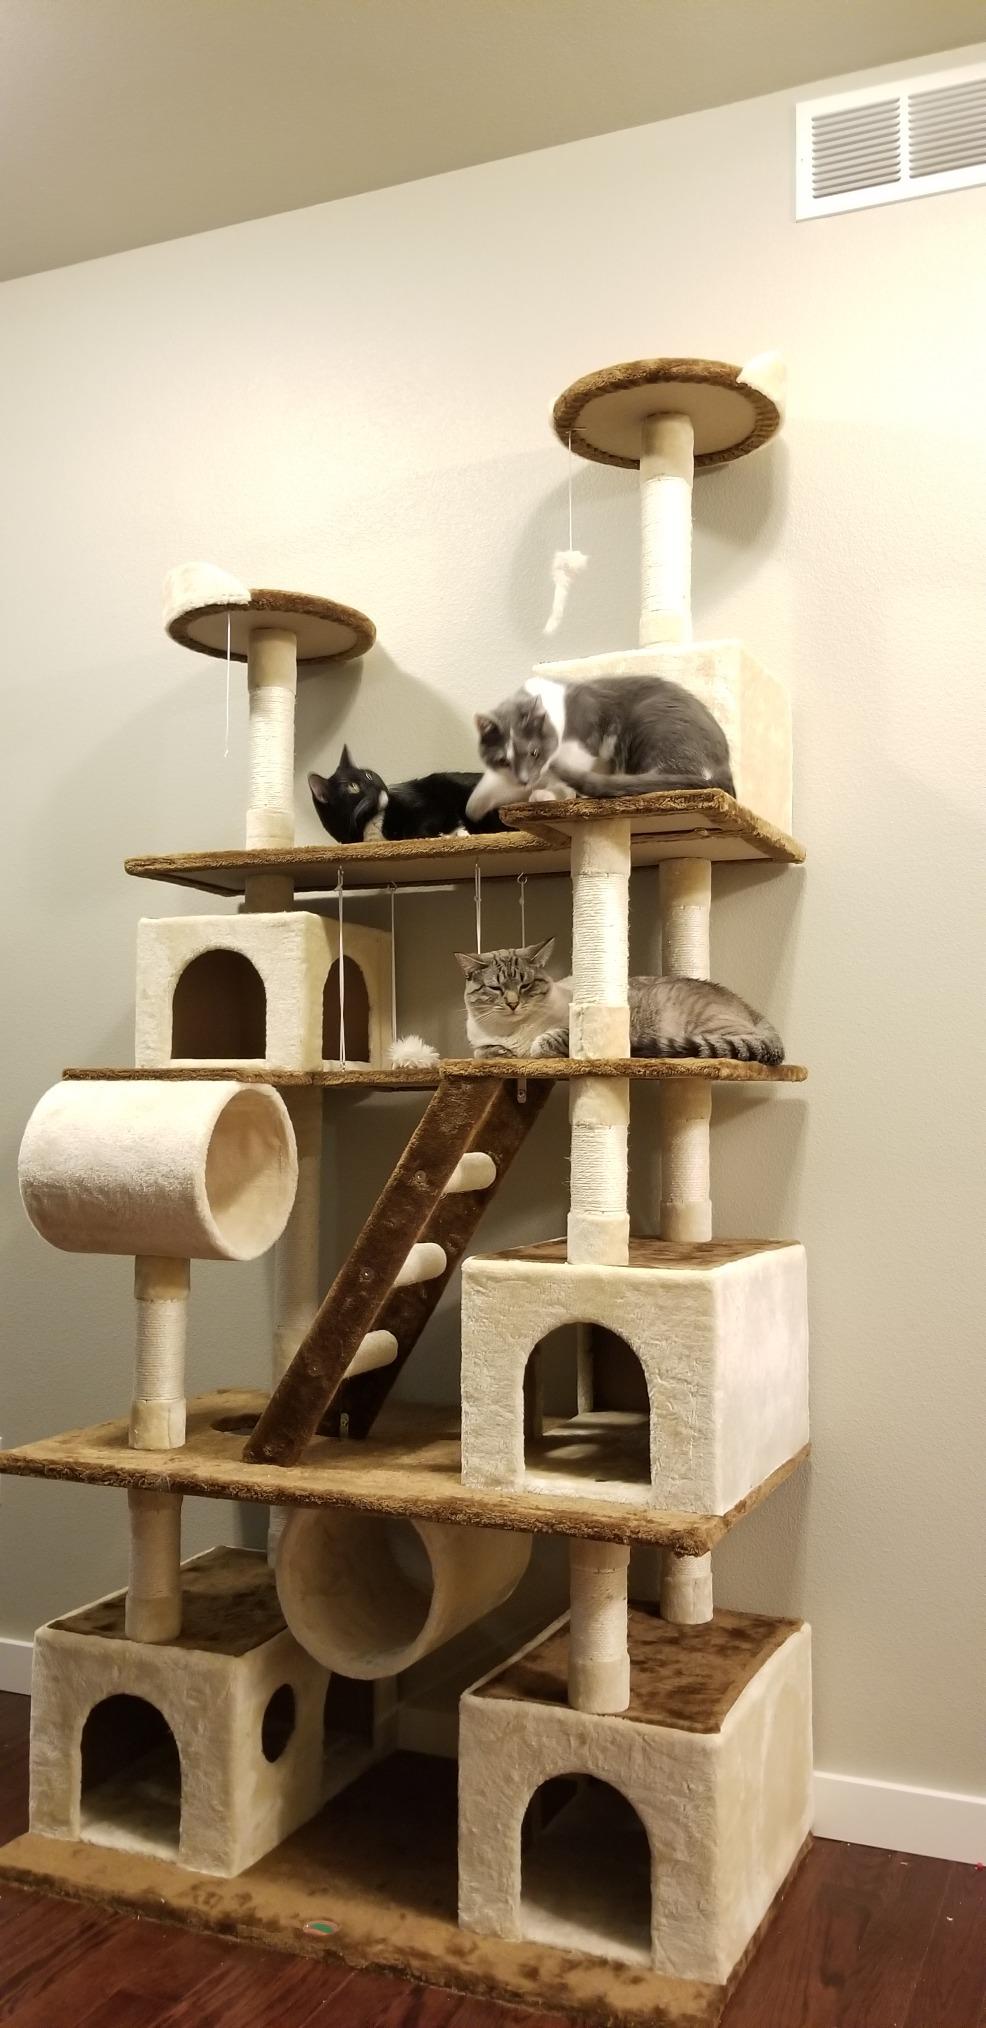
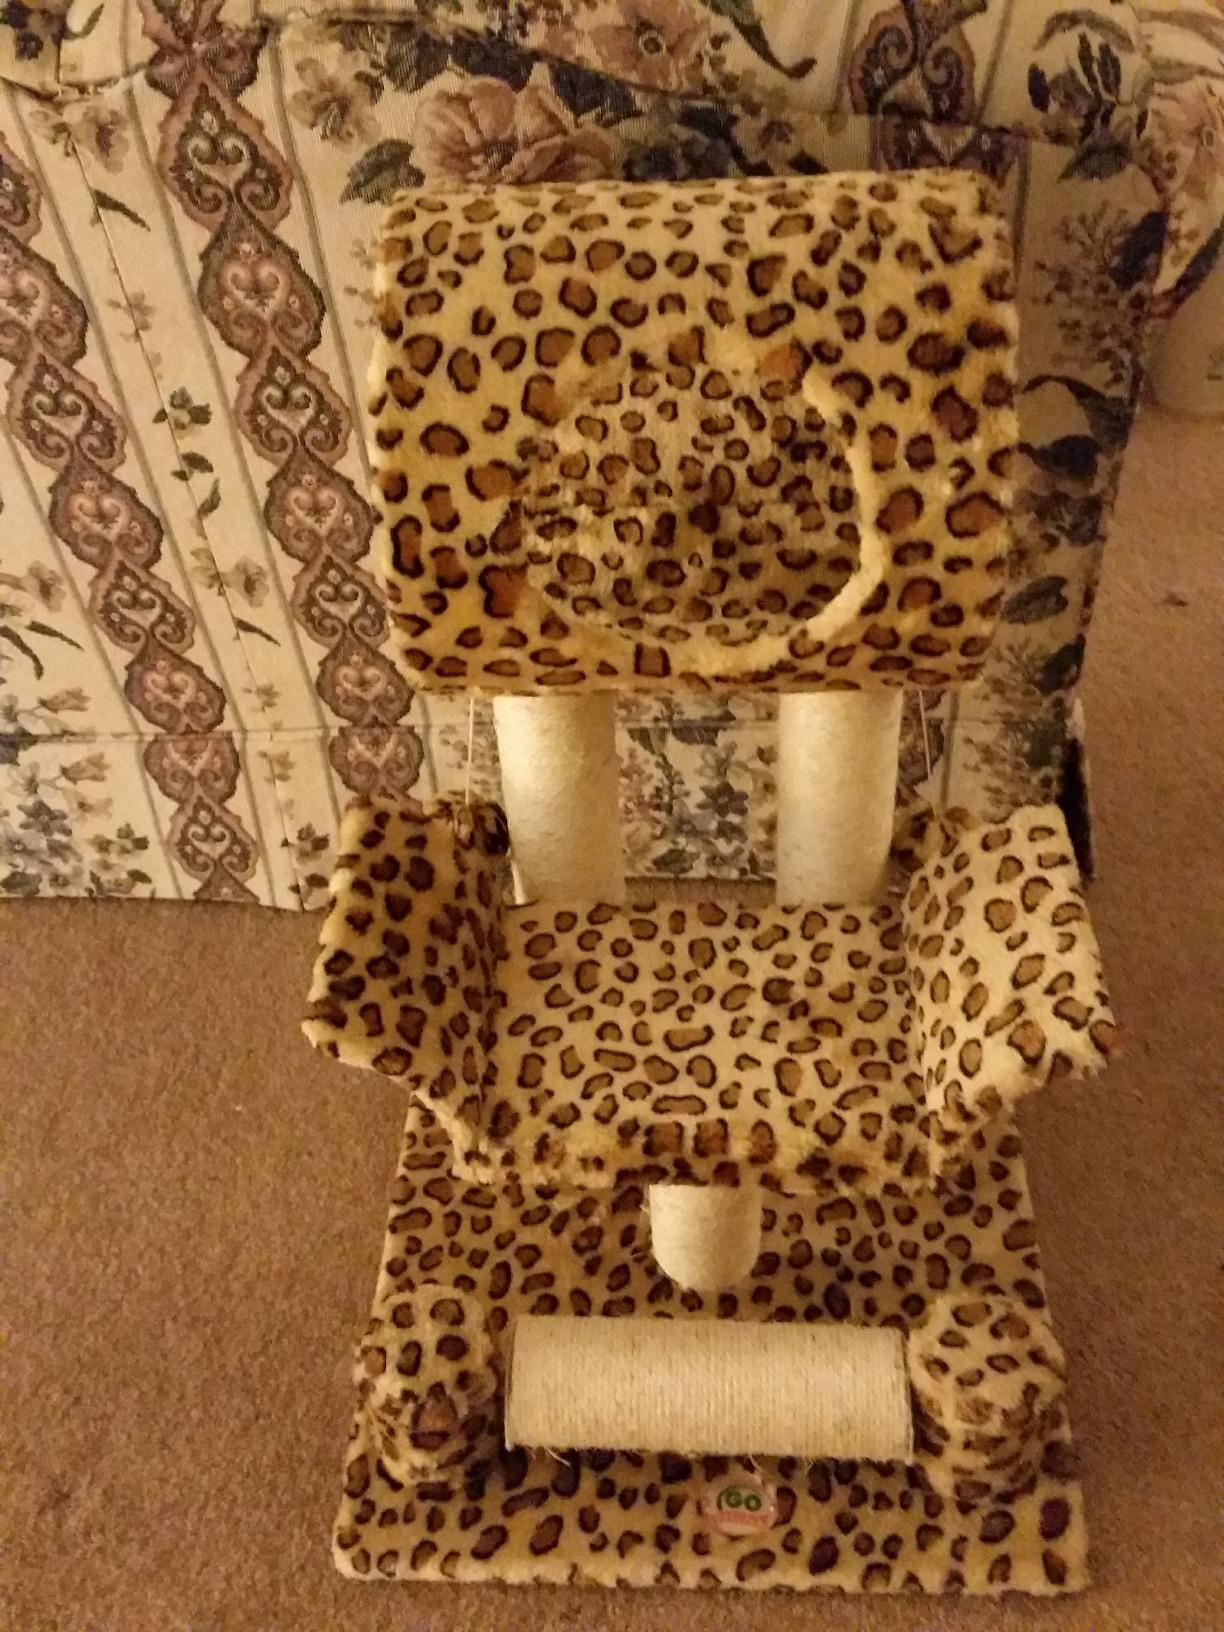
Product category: items_cat tree
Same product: no